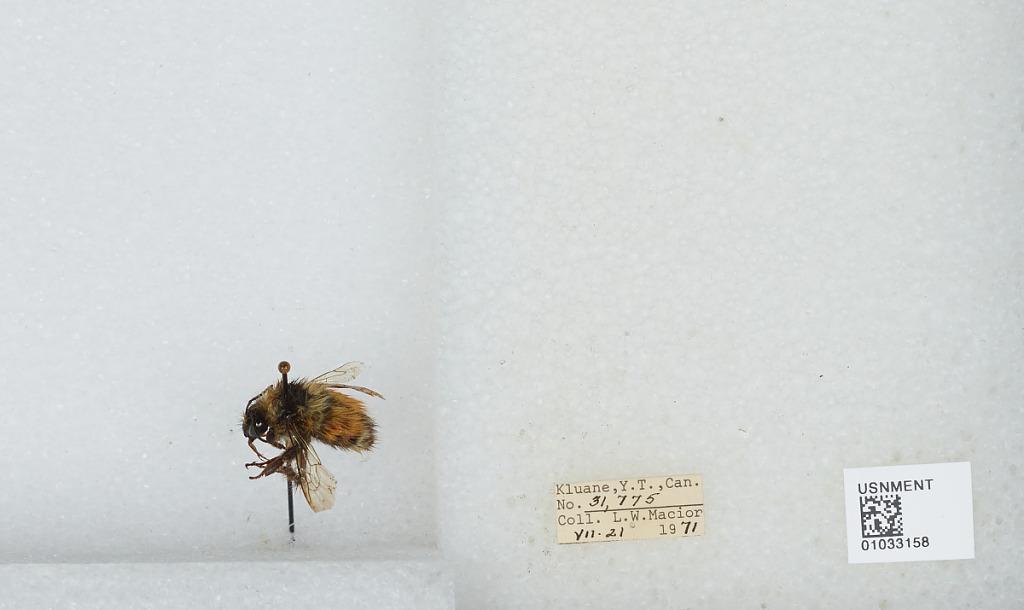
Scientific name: Bombus (Pyrobombus) sylvicola Kirby
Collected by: L. Macior
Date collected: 1971-7-21
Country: Canada
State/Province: Yukon Territory
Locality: Kluane
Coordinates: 60.75, -139.5